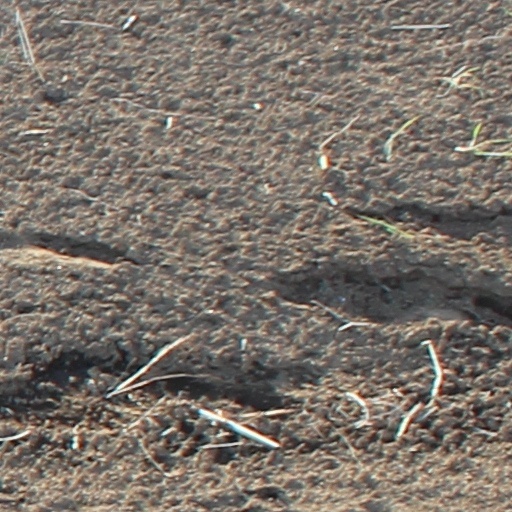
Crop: wheat